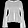
Label: Pullover